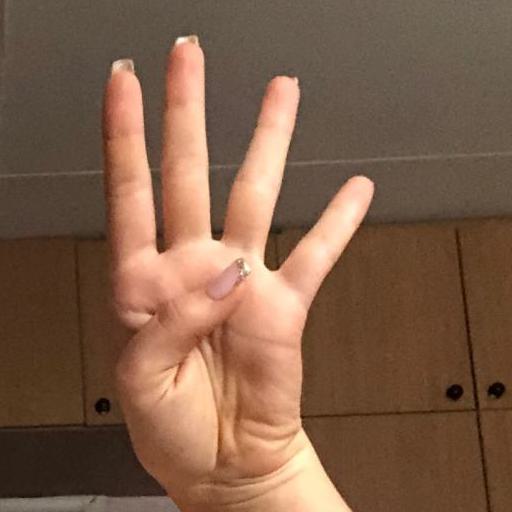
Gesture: four